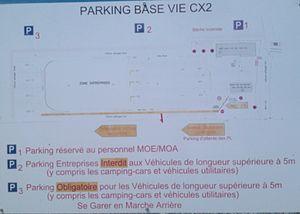
Plan des parking la base vie de Malvési.
L'usine Orano Malvési est une usine de raffinage et de conversion du yellowcake sous la forme de tétrafluorure d'uranium située à Narbonne dans la zone industrielle de Malvezy. Elle a été exploitée par la Comurhex pendant 39 ans, avant d'être intégrée dans le groupe Areva en 2014. Cette usine, spécialisée dans la chimie de l'uranium, épure des concentrés de minerais d'uranium pour en extraire des produits destinés à être transformés en combustible nucléaire. En 2018, l'usine emploie environ 300 salariés dont 227 en CDI, et près de 150 sous-traitants.